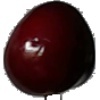
Label: Cherry 1